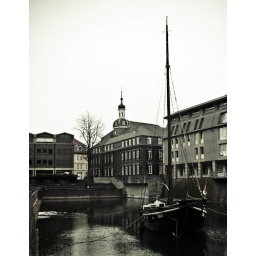
A boat sitting in an old harbour in the city. This is one of the arms from the Rhine River.